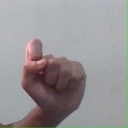
अक्षर: घ